Murray Finch-Hatton, 12th Earl of Winchilsea

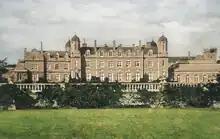
Eastwell Park, Kent. It was owned by The Earls of Winchilsea for more than three centuries.

Winchilsea was the second son of George Finch-Hatton, 10th Earl of Winchilsea and 5th Earl of Nottingham and eldest son by his third wife Fanny Margaretta Rice, daughter of Edward Royd Rice and Elizabeth Austen, who herself was daughter of Edward Austen Knight, brother of Jane Austen.